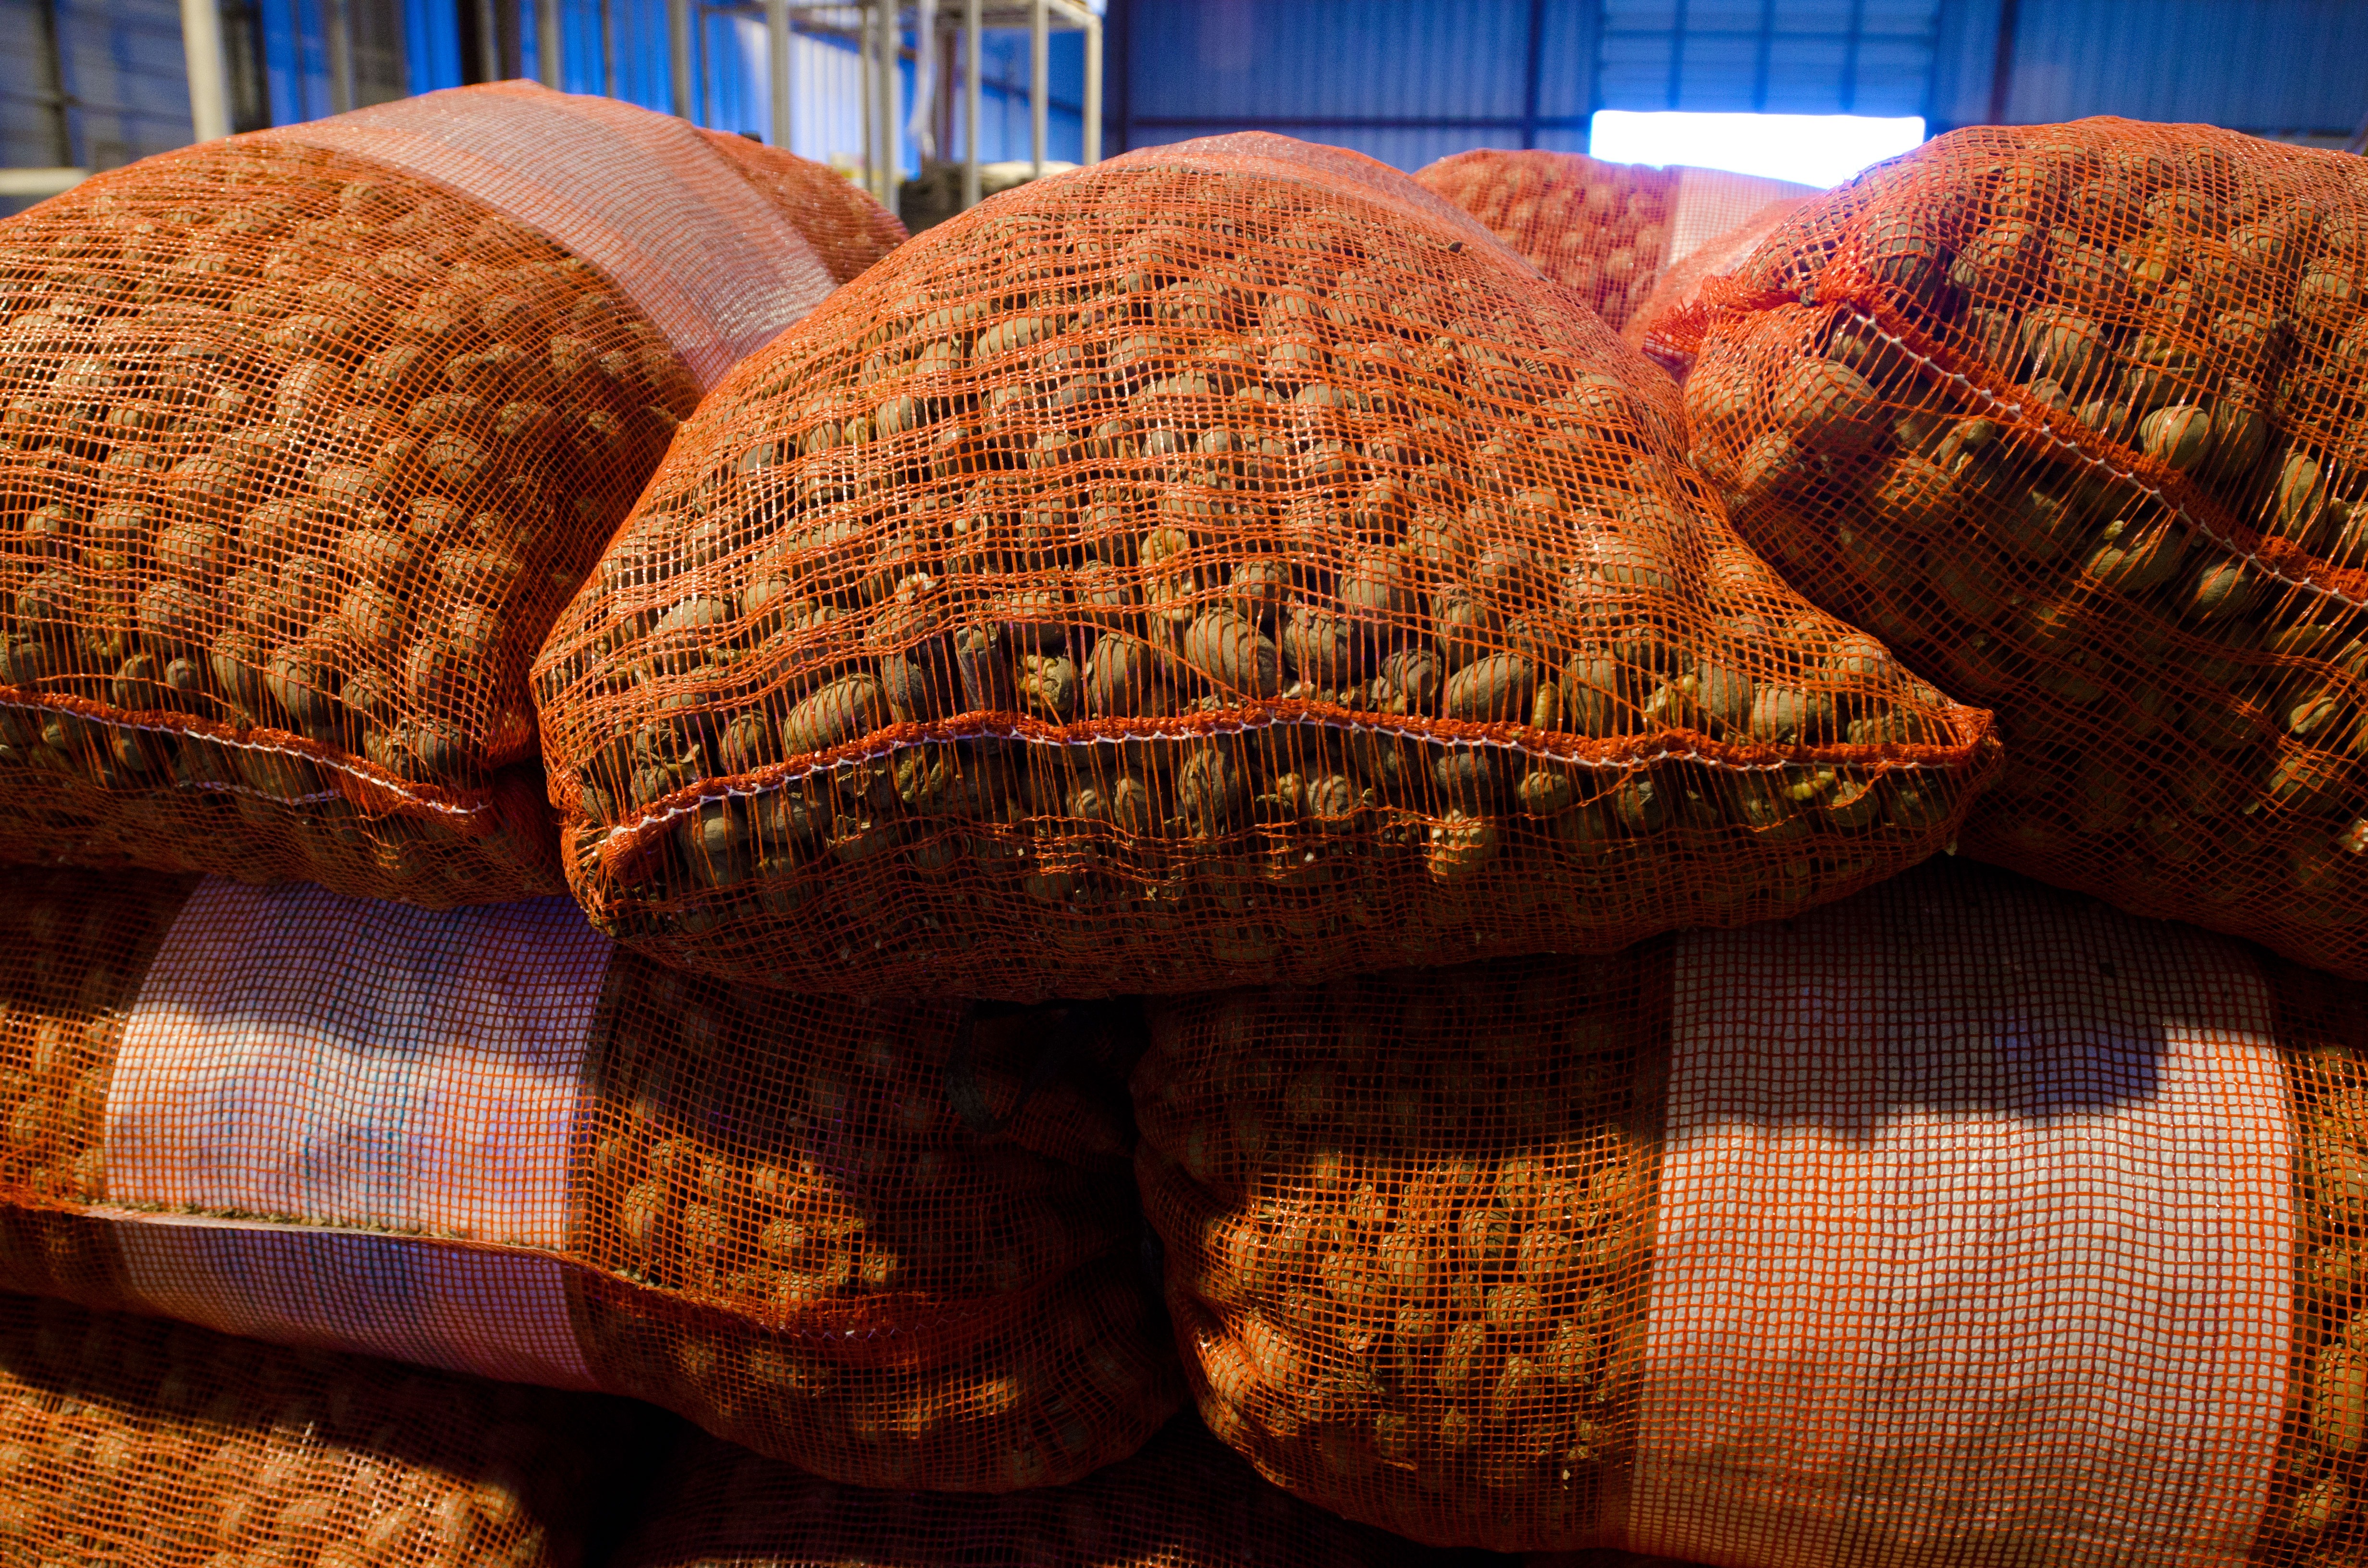
wood, food, produce, autumn, industry, business, material, nuts, stacked, bags, pecans, bagged, grass family, ready for shipment